Ken Rose (figure skater)

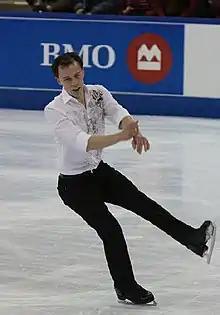
2009 Canadian Figure Skating Championships, Ken Rose

Ken Rose (born May 16, 1986) is a Canadian former competitive figure skater. He is the 2006 Merano Cup champion and 2003 Canadian junior national champion. He won a pair of bronze medals on the ISU Junior Grand Prix circuit and placed 13th at the 2004 World Junior Championships. Rose began skating at age seven and was coached by Linda Bridge for many years. He later trained at the Mariposa School of Skating under Doug Leigh.